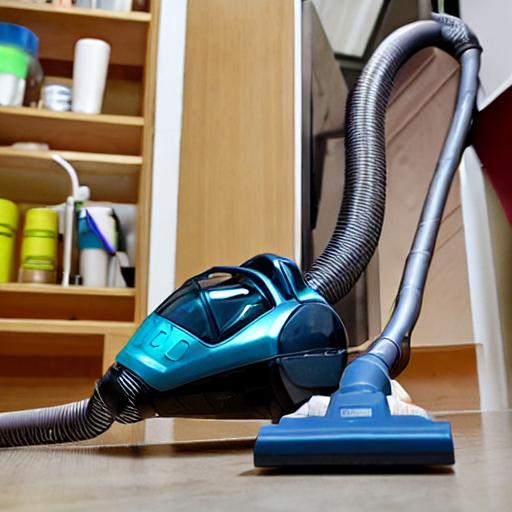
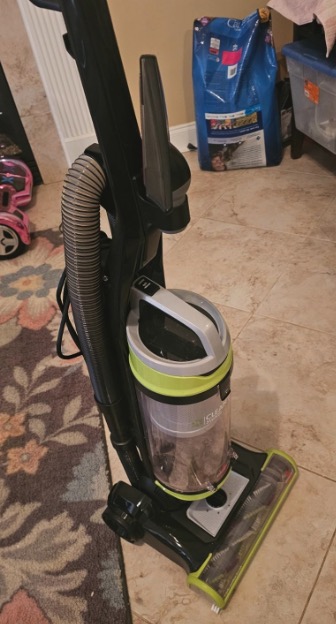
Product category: items_vacuum
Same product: no